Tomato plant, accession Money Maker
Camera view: horizontal (90 deg, fisheye); turntable rotation: 300 degrees
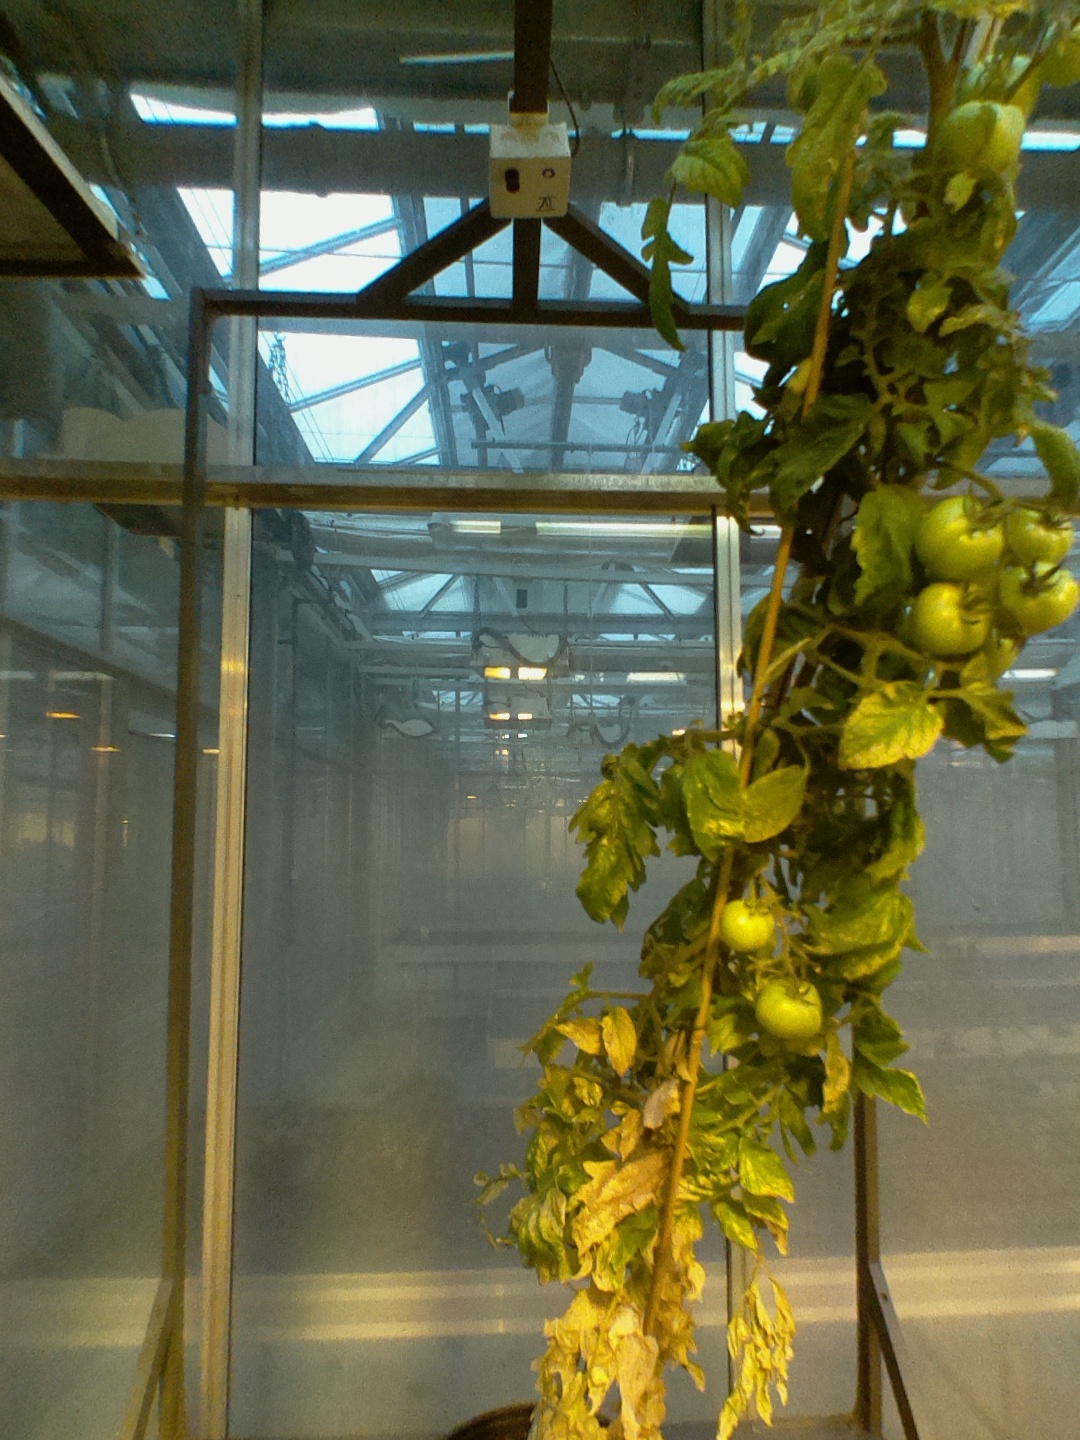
BBCH growth stage 79: 90% -100% of final fruit size